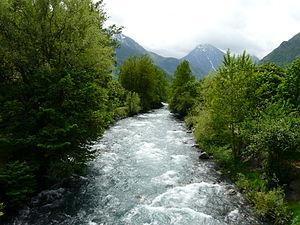
La Neste d'Aure vue vers l'amont à Vielle-Aure, Hautes-Pyrénées, France.
La Neste est une rivière du Sud-Ouest de la France qui prend naissance dans le parc national des Pyrénées. C'est un affluent de la Garonne en rive gauche.
Vielle-Aure est une commune française située dans le département des Hautes-Pyrénées, en région Occitanie.